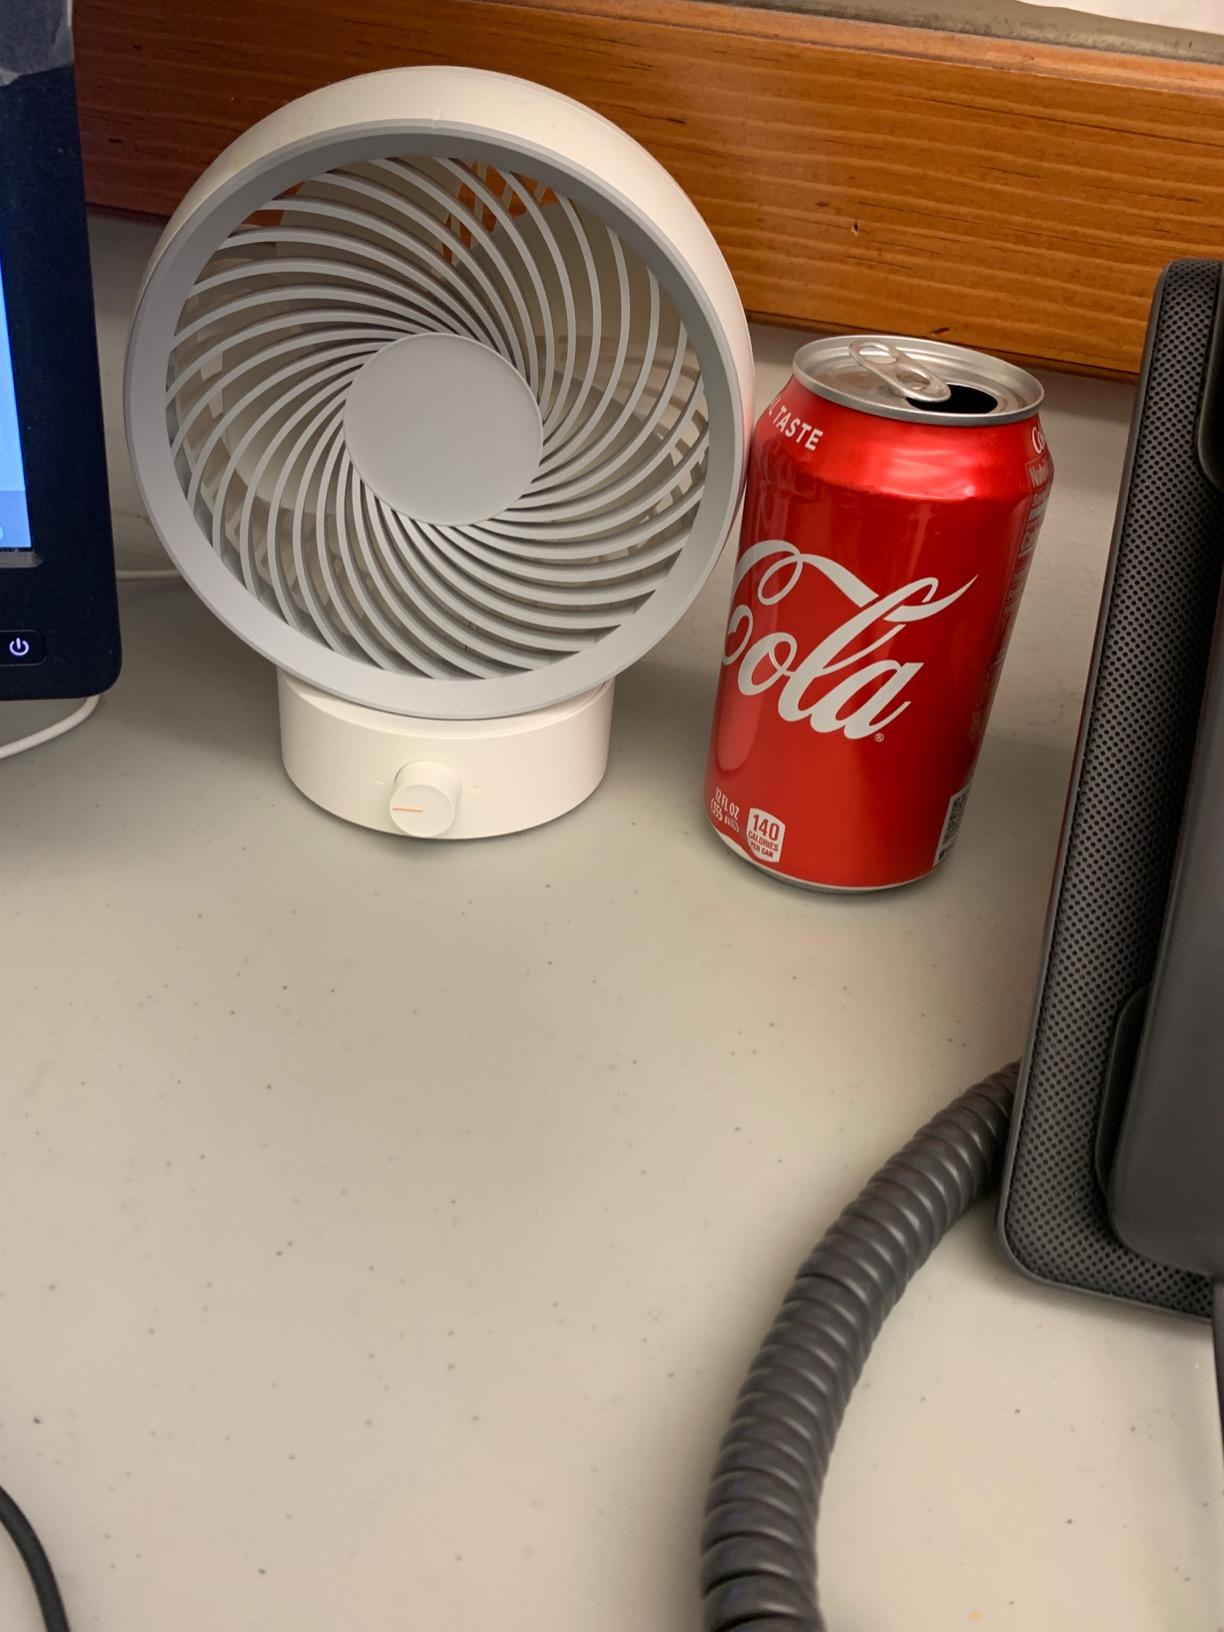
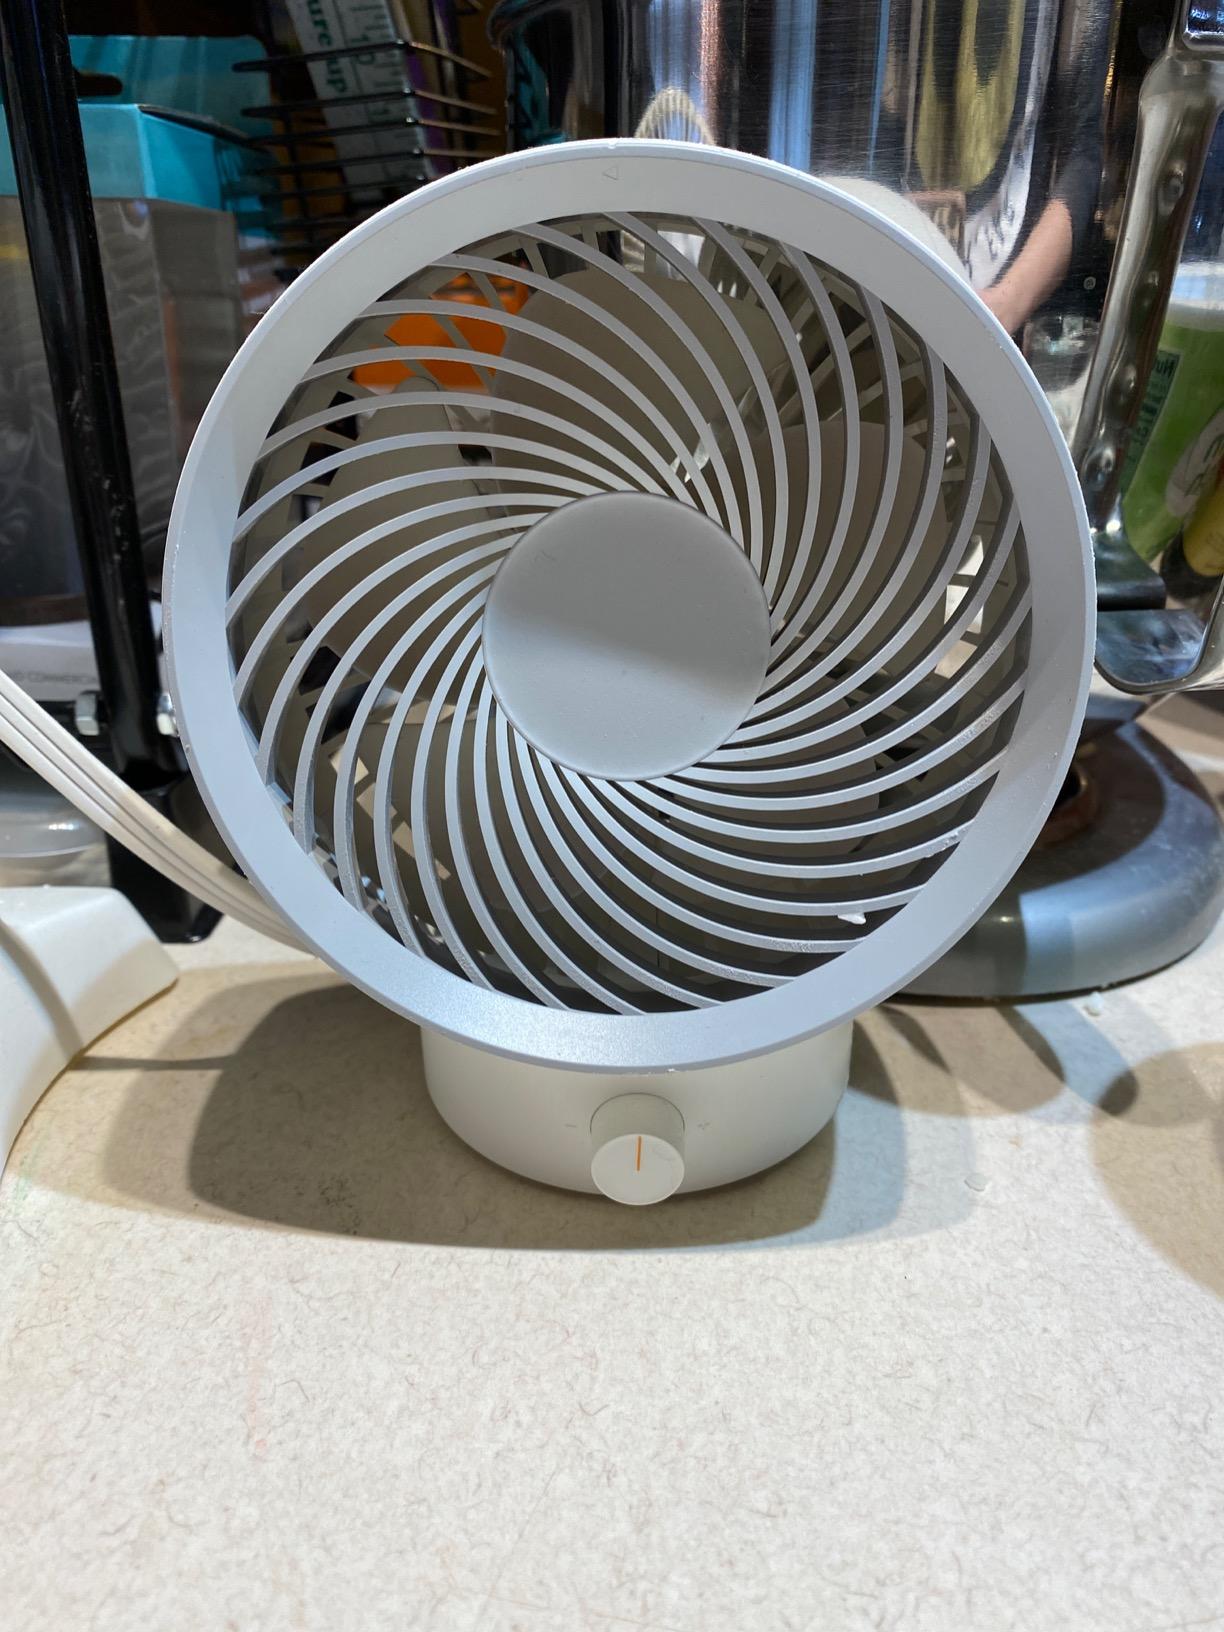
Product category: fan
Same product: yes